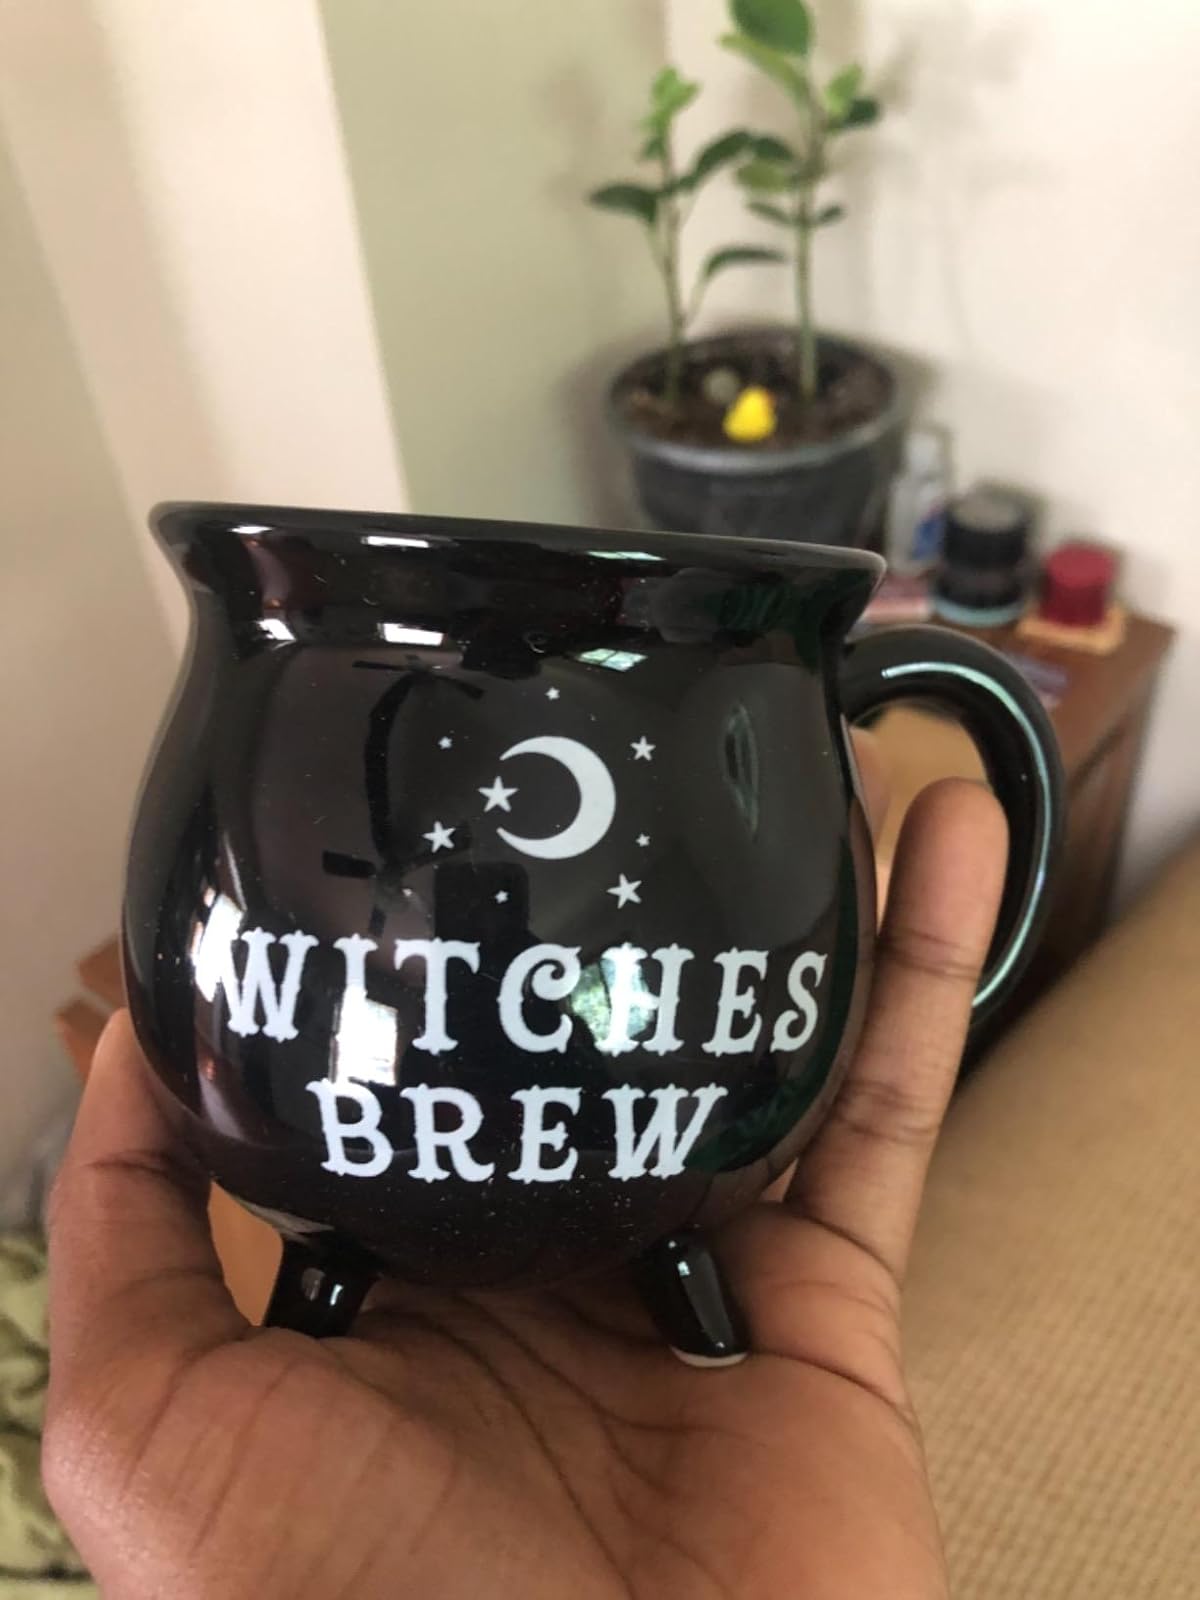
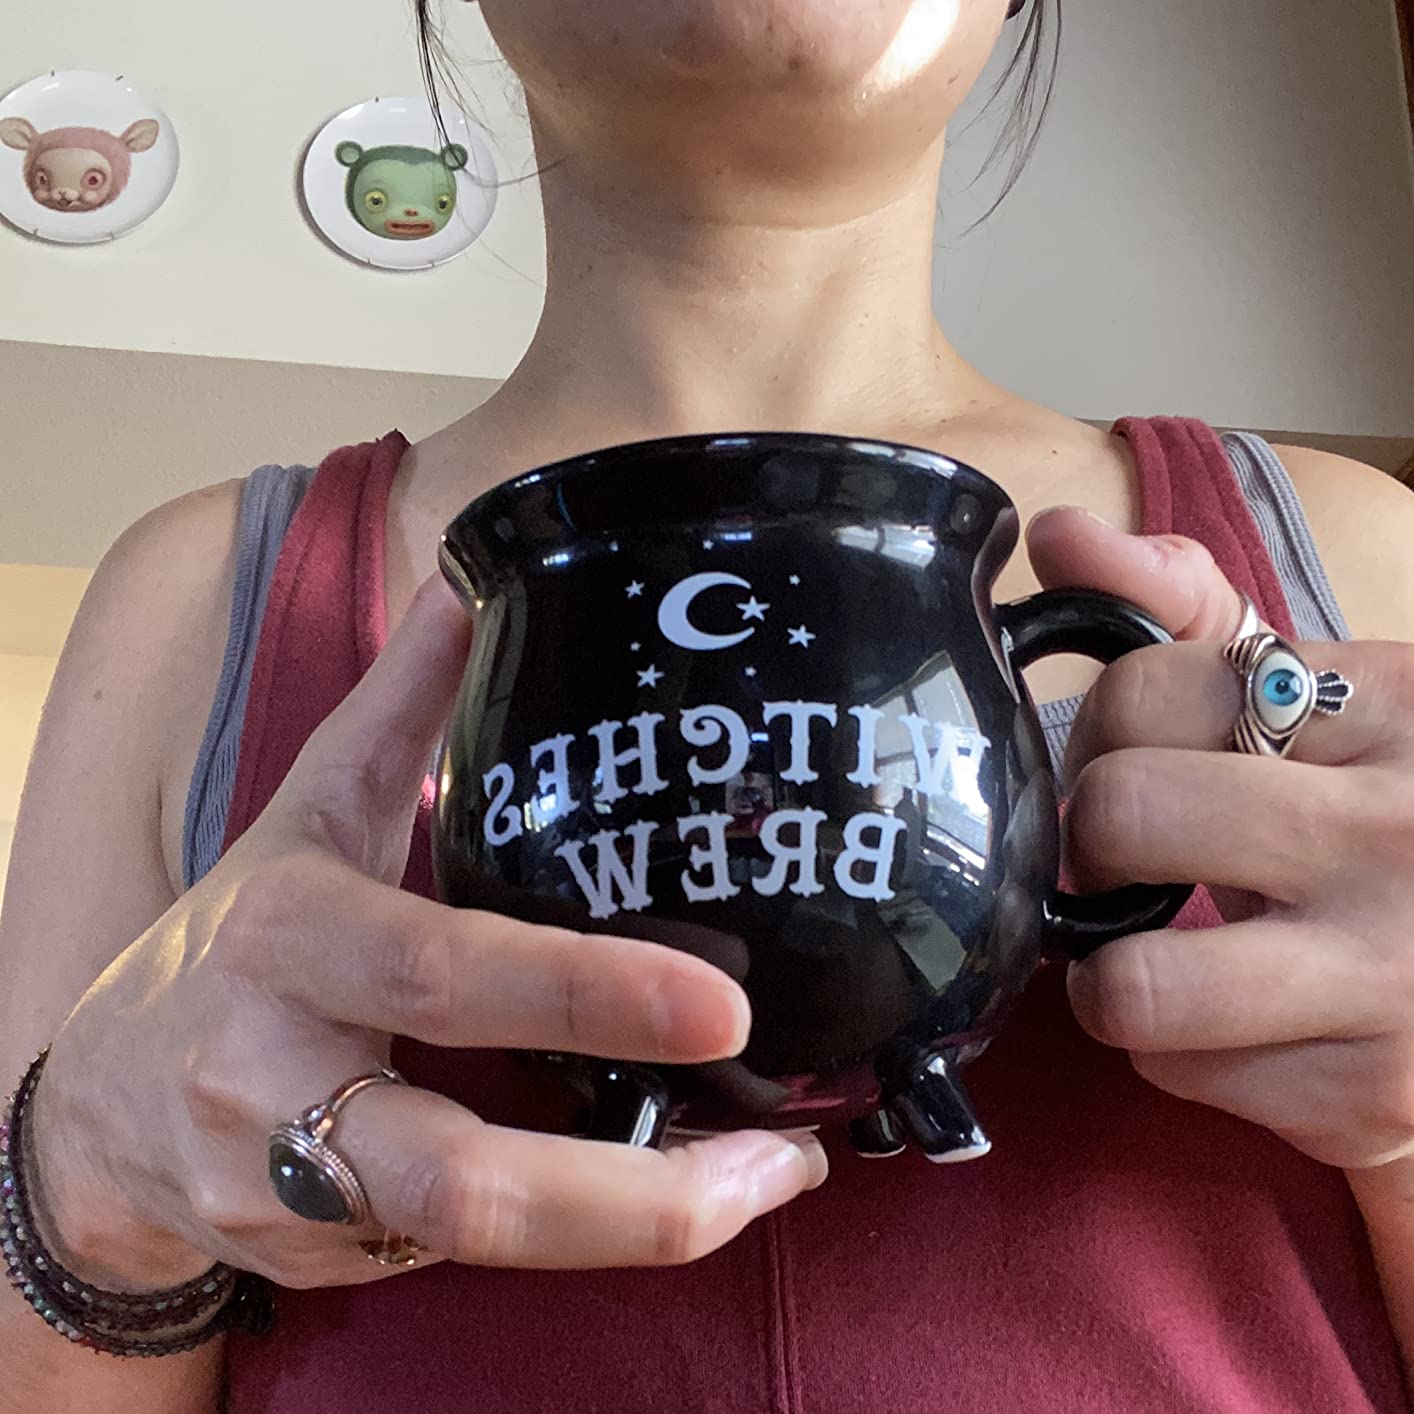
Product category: items_mug
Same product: yes